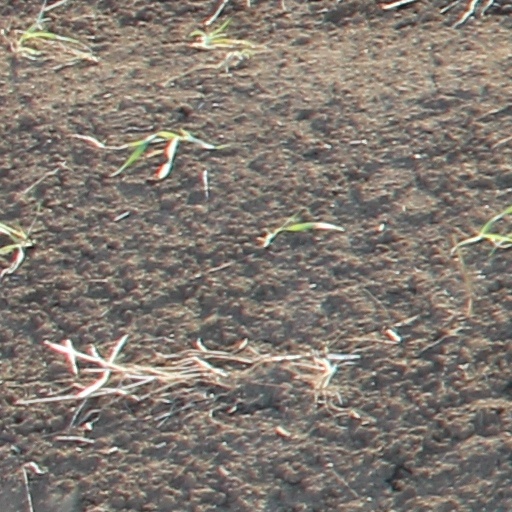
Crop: wheat